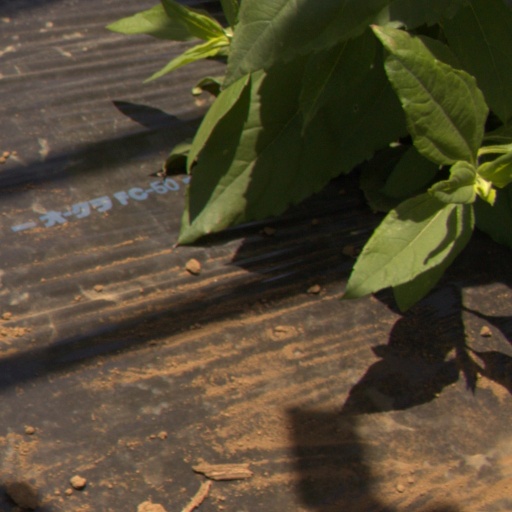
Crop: Jerusalem artichoke